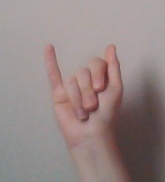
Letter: meem